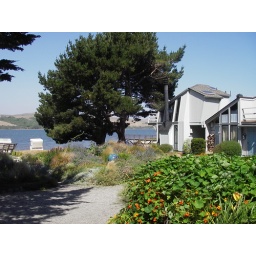
Our cozy beach house in Inverness near Point Reyes National Seashore